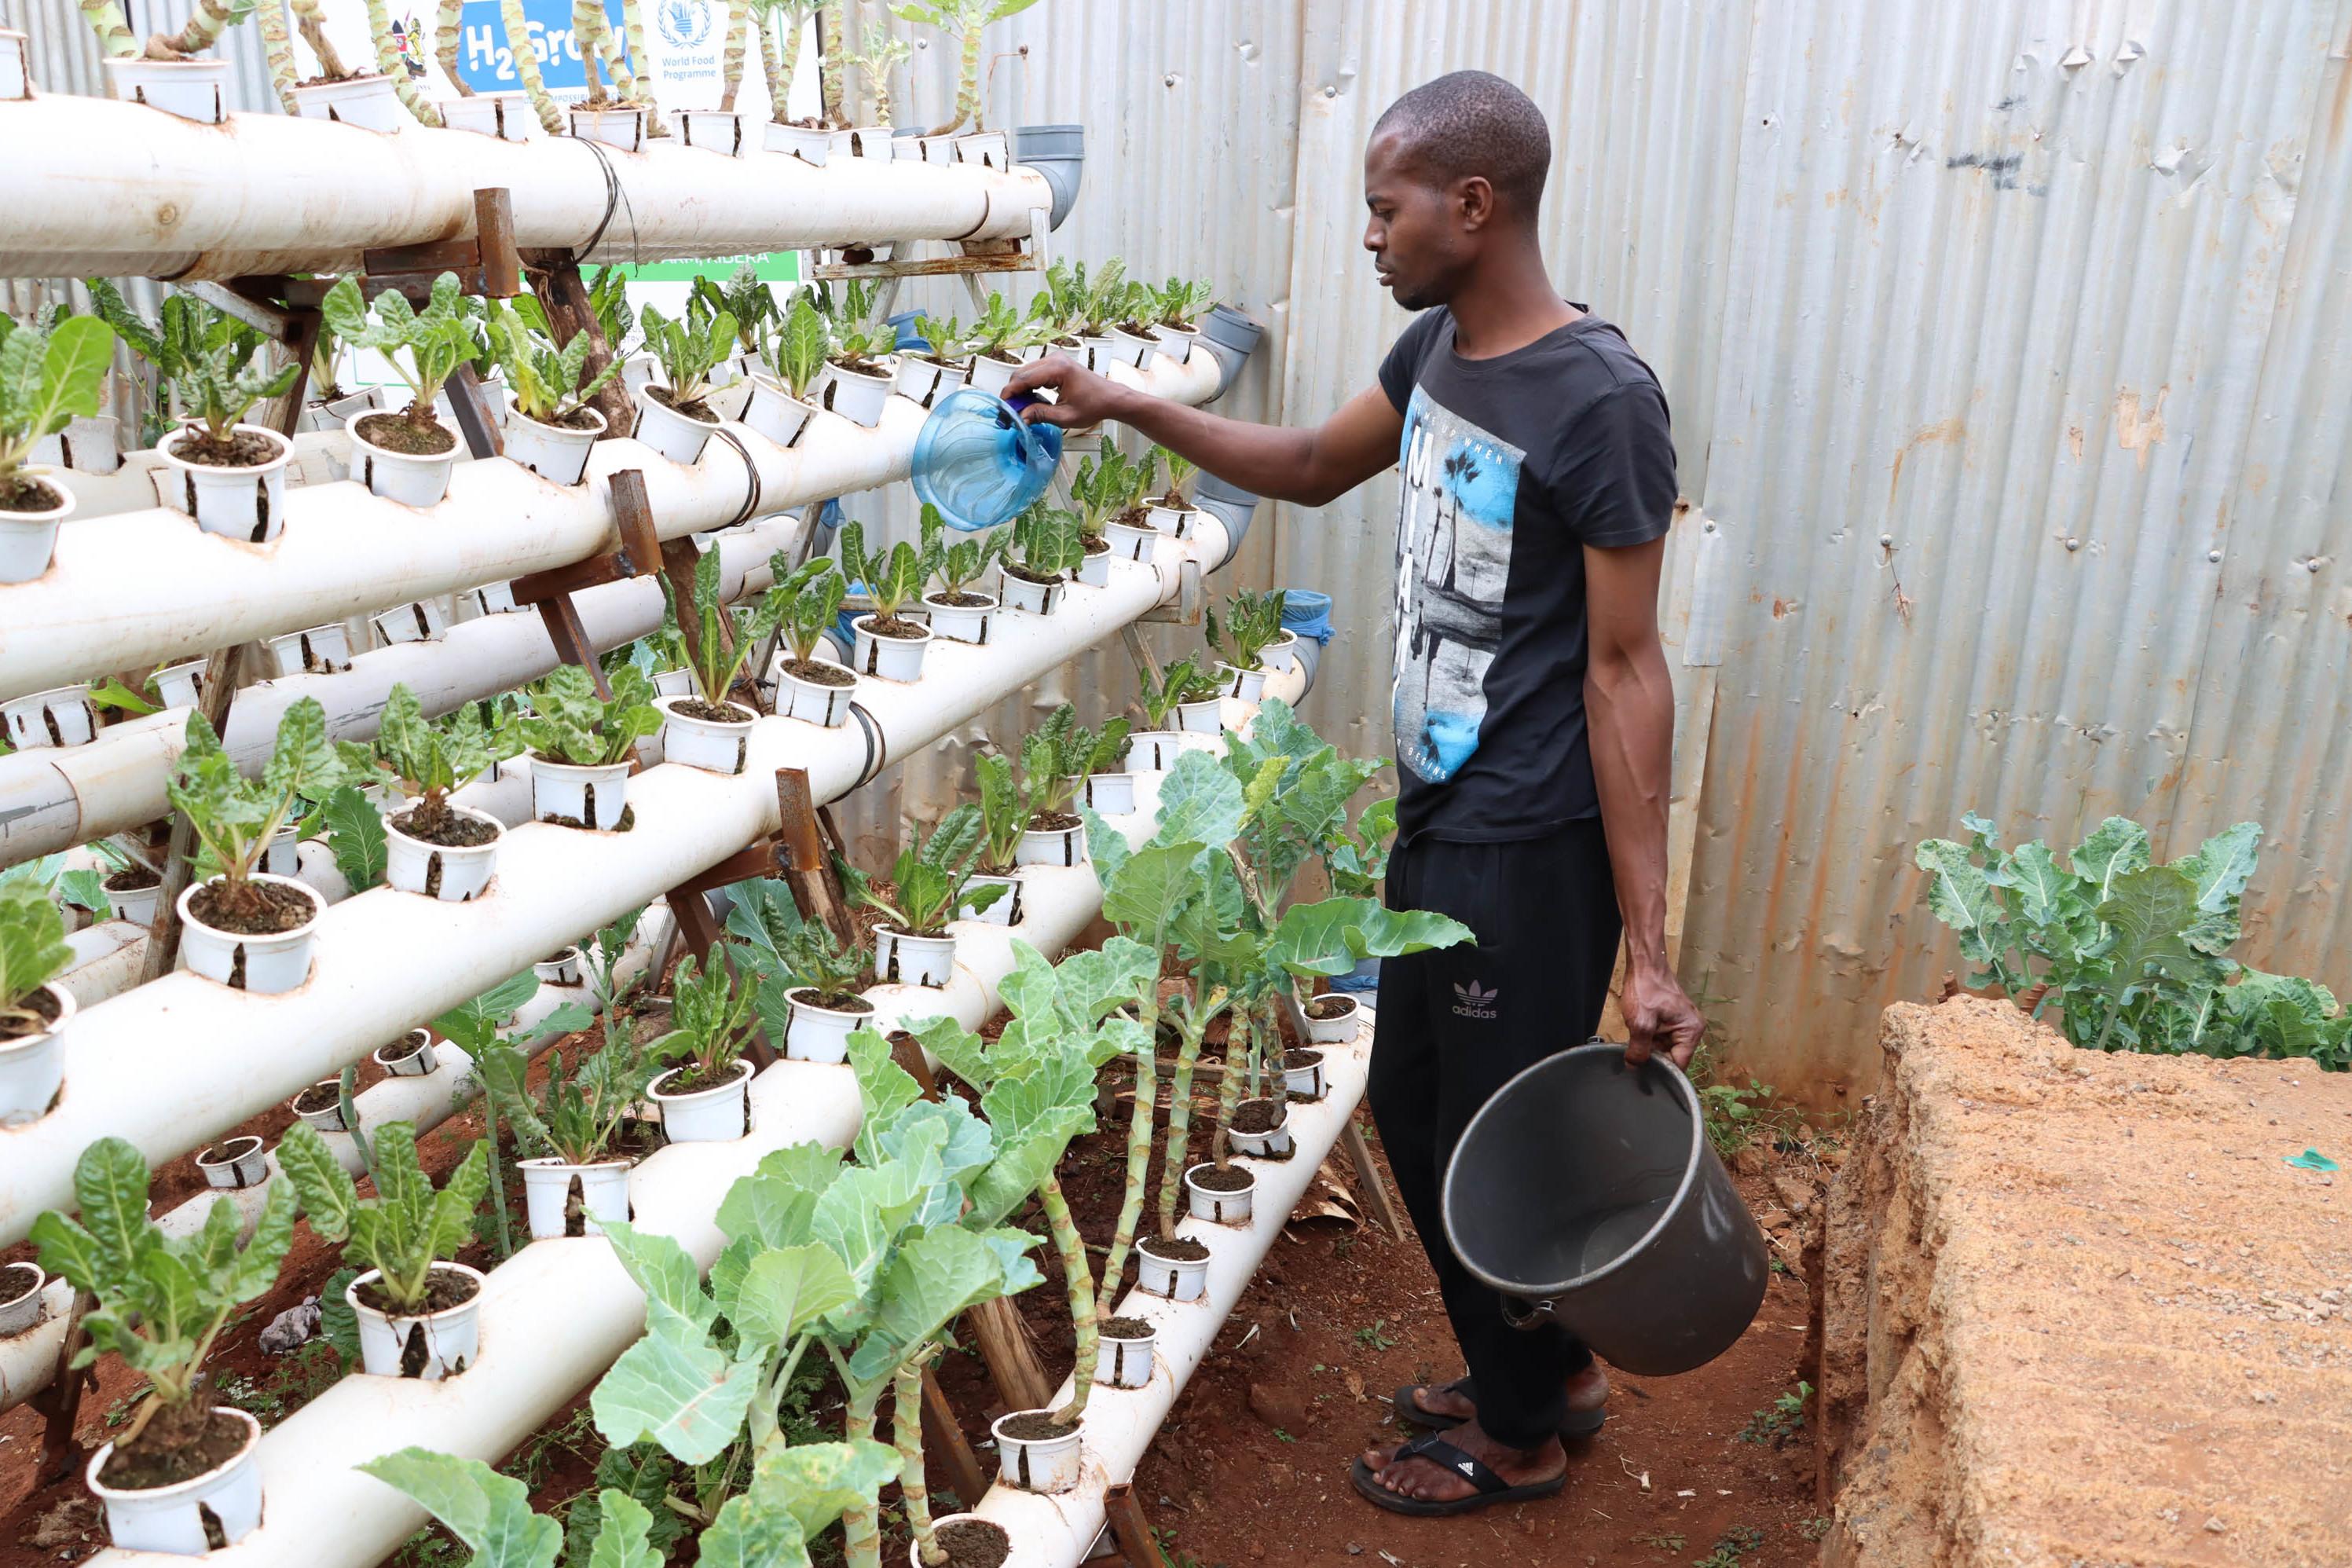
Kilimo kisichotumia udongo, umekuwa ni mfumo mzuri sana wa kilimo ambao unatumika katika mazingira ambapo hakuna ardhi yenye rutuba. Mkulima amechagua kutumia mfumo huu, ili kuongeza ubora wa mazao ambayo anazalisha katika maeneo anayoishi.